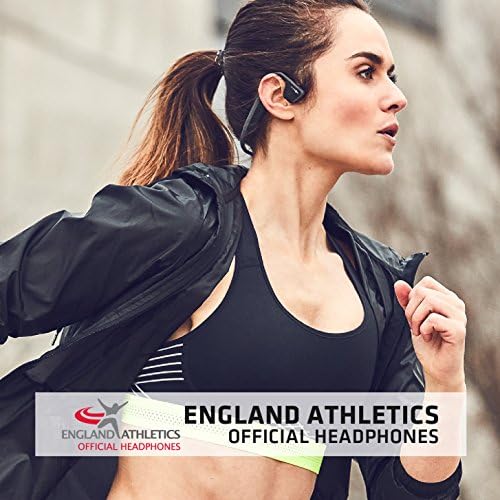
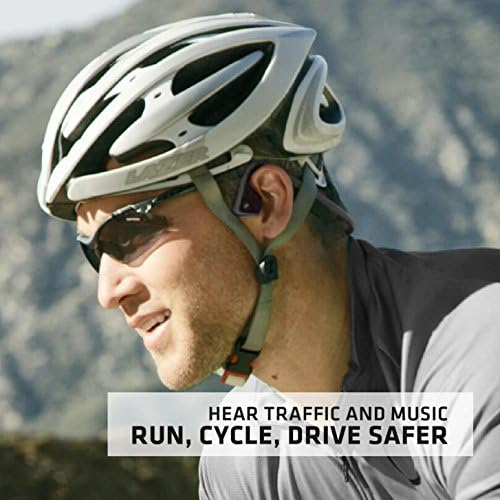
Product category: headphones
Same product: yes